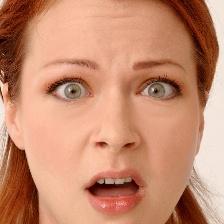
Label: faces